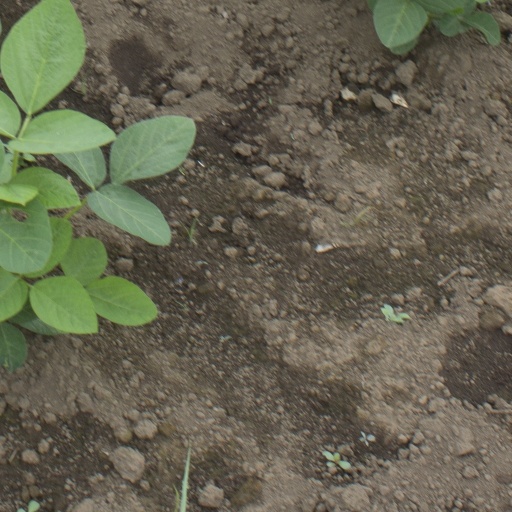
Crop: soybean